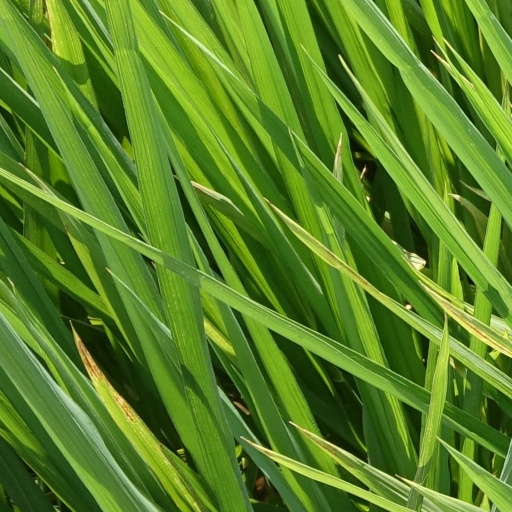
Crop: rice